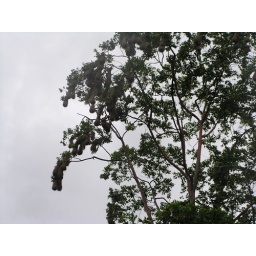
Costa Rica Honeymoon 2009 103 - weird bird filled nesting tree in Cahuita